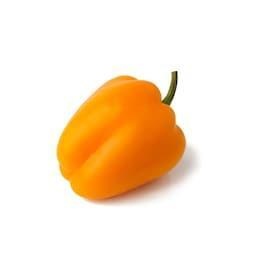
Label: capsicum